Ricau de Tarascon

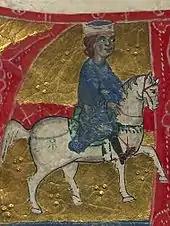
Ricau de Tarascon

Ricau de Tarascon (also spelled Ricautz or Ricavi) was a Provençal knight and troubadour from Tarascon, active between 1200 and 1240. He served Count Raymond Berengar V of Provence as an administrator.